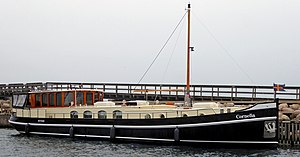
Husbåd
Husbåden Cornelia i Ystad 2018.
En husbåd er en flydende indretning, bygning, der bruges til beboelse på samme sted i en længere periode.